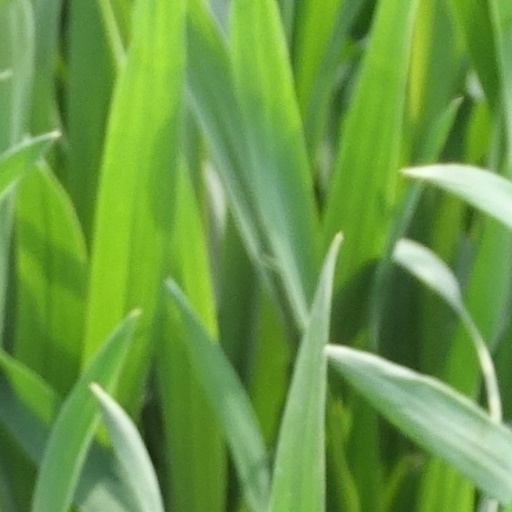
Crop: wheat